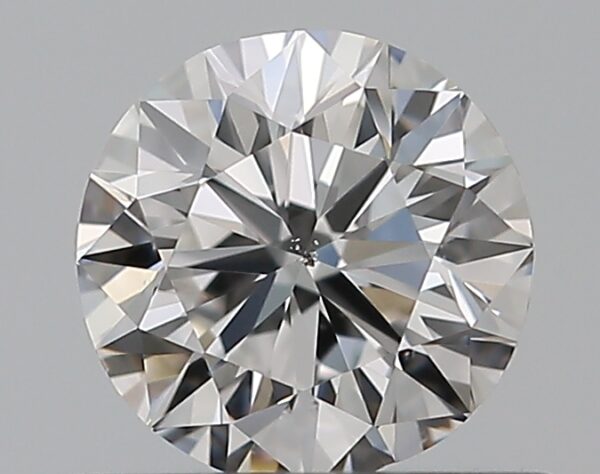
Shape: round
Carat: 0.5
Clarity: SI1
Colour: D
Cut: VG
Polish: EX
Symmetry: GD
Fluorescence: F
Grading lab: GIA
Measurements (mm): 4.94 x 5.02 x 3.17